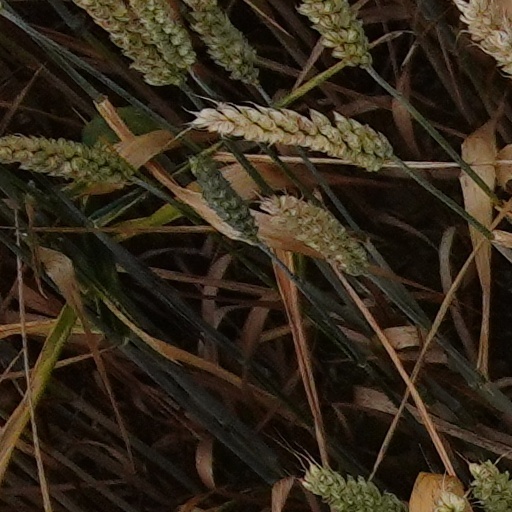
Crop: wheat